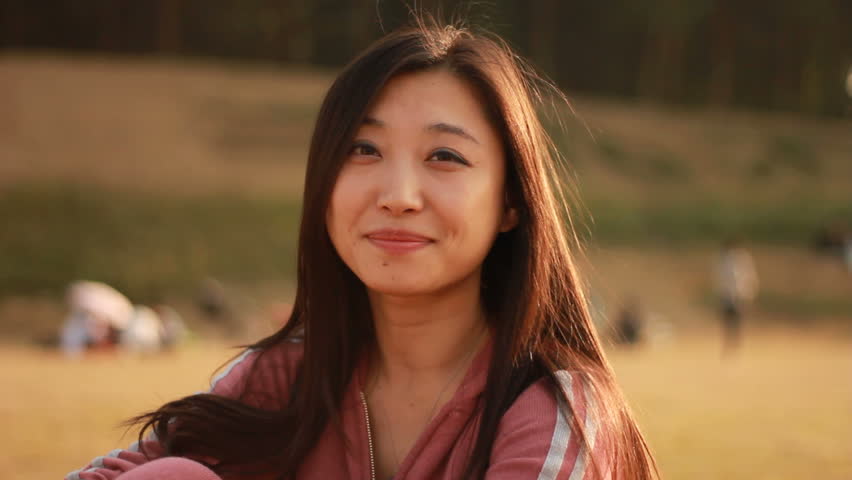
Gender: women